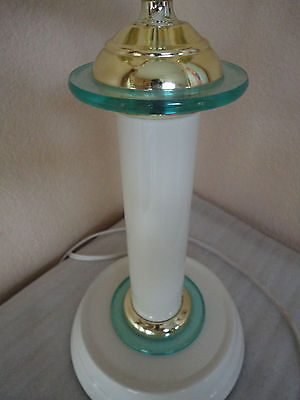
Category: lamp